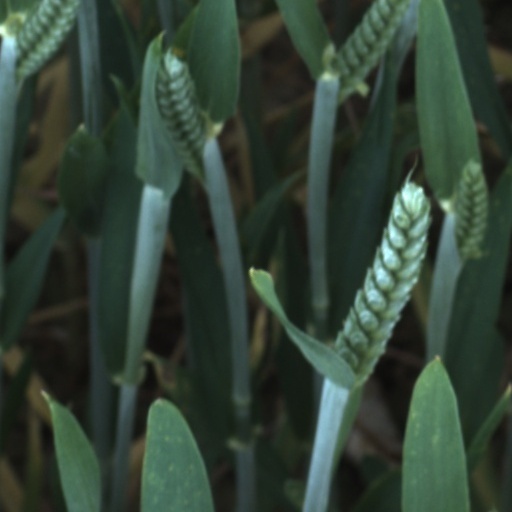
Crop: wheat